W. B. George

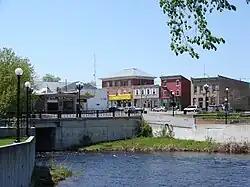
Old brick buildings and a bridge over the Kemptville Creek

The CAHA chose the East York Lyndhursts to represent Canada at the 1954 Ice Hockey World Championships, and the Kenora Thistles to tour Japan in March 1954. The CAHA had been unable to find a senior or junior A-level team for international competitions in 1954, and settled on the senior B-level team from East York and the intermediate-level team from Kenora. George stated that East York and Kenora were the only two teams willing to play internationally and that East York was the stronger of the two teams.